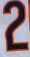
Number: 2